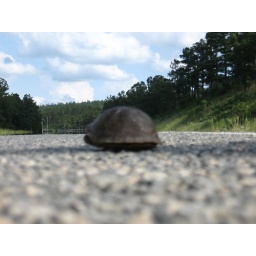
Found in this position; turtle was moved to the side of the road after the photo was taken